Sieur de Bruno

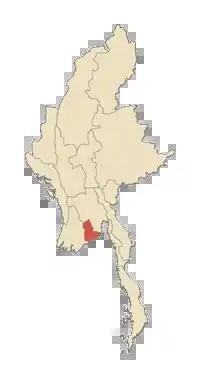
Bruno helped the Mons organize the defense of Syriam against the Burmese.

Following their 1740 revolt against Burmese rule, the Mon sacked Ava in 1752, and overran most of Burma, putting an end to the Toungoo dynasty. Soon however, the Burmese were able to repeal the Mons under the leadership of Alaungpaya. The Mons had to retreat, as Alaunpaya first recovered northern Burma, capturing the city of Ava on 14 January 1754. By February 1755, Central Burma was secured. The Burmese soon threatened the capital of Pegu, as well as the city of Syriam.